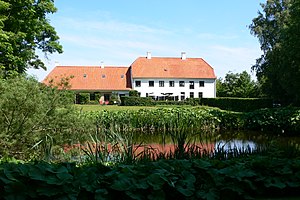
Karen Blixen / Karen Blixen Museet
Karen Blixen Museet, Rungstedlund.
Baronesse Karen von Blixen-Finecke var en dansk, højtbeundret digter, forfatter og historiefortæller, som - foruden eget navn - skrev under pseudonymerne Isak Dinesen, Osceola og Pierre Andrézel. Karen Blixen betragtede sig selv som historiefortæller og har sammenlignet sig med Scheherazade, der i Tusind og en Nats eventyr fortæller kaliffen Shahryar eventyr. Hendes fortællinger og eventyr følger traditionen af historiefortælling, og de fleste finder sted i det 19. århundrede eller tidligere. I Danmark, USA og England er Karen Blixen mest berømt for værkerne Syv fantastiske Fortællinger, Vinter-Eventyr og Den afrikanske Farm. Som kulturpersonlighed havde Karen Blixen udpræget talent for brevskrivning og hun havde en stor korrespondance.